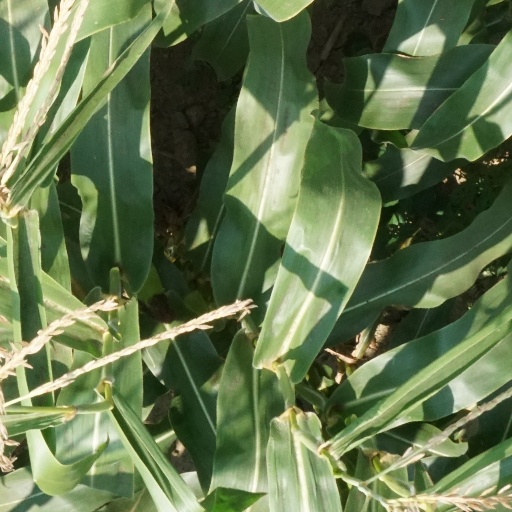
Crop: maize; corn